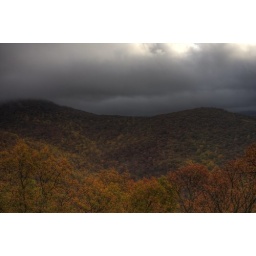
Storm clouds over fall mountains